Opposition to the Iraq War

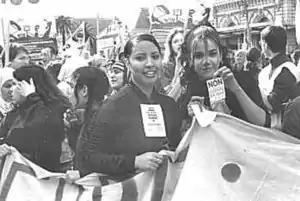
Anti-war protests in France

Around the 2003 Invasion of Iraq and subsequent occupation of Iraq, polling data indicated that opposition to military action against Iraq was widespread in Europe.